2023 Emilia-Romagna floods

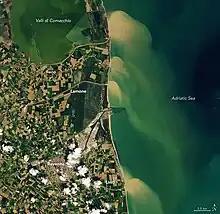
Sediments of the floods in the Adriatic Sea seen from Landsat 8 on 4 May 2023

Following months of severe drought, heavy rains hit the Italian region between 2 and 3 May 2023, particularly within the provinces of Bologna and Ravenna. Some rivers overflowed in Romagna, causing widespread damage in the plains and killing two people. On 12 May, the Metropolitan City of Bologna was hit by a cloudburst, which caused minor floods.